Yokohama Specie Bank Building

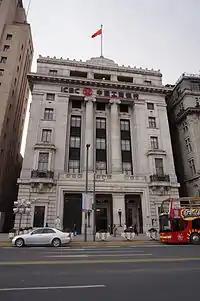
The old Yokohama Specie Bank Building was completed in 1924.

The Yokohama Specie Bank Building is a seven-story building in The Bund, Shanghai, China; previously it was a branch of Yokohama Specie Bank. It is now a regional branch of the Industrial and Commercial Bank of China (ICBC).